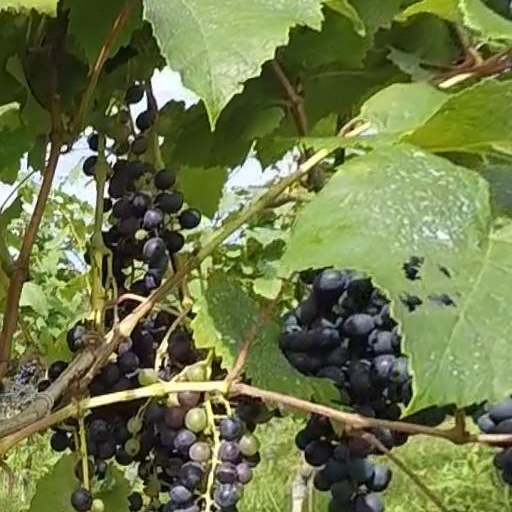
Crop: grape